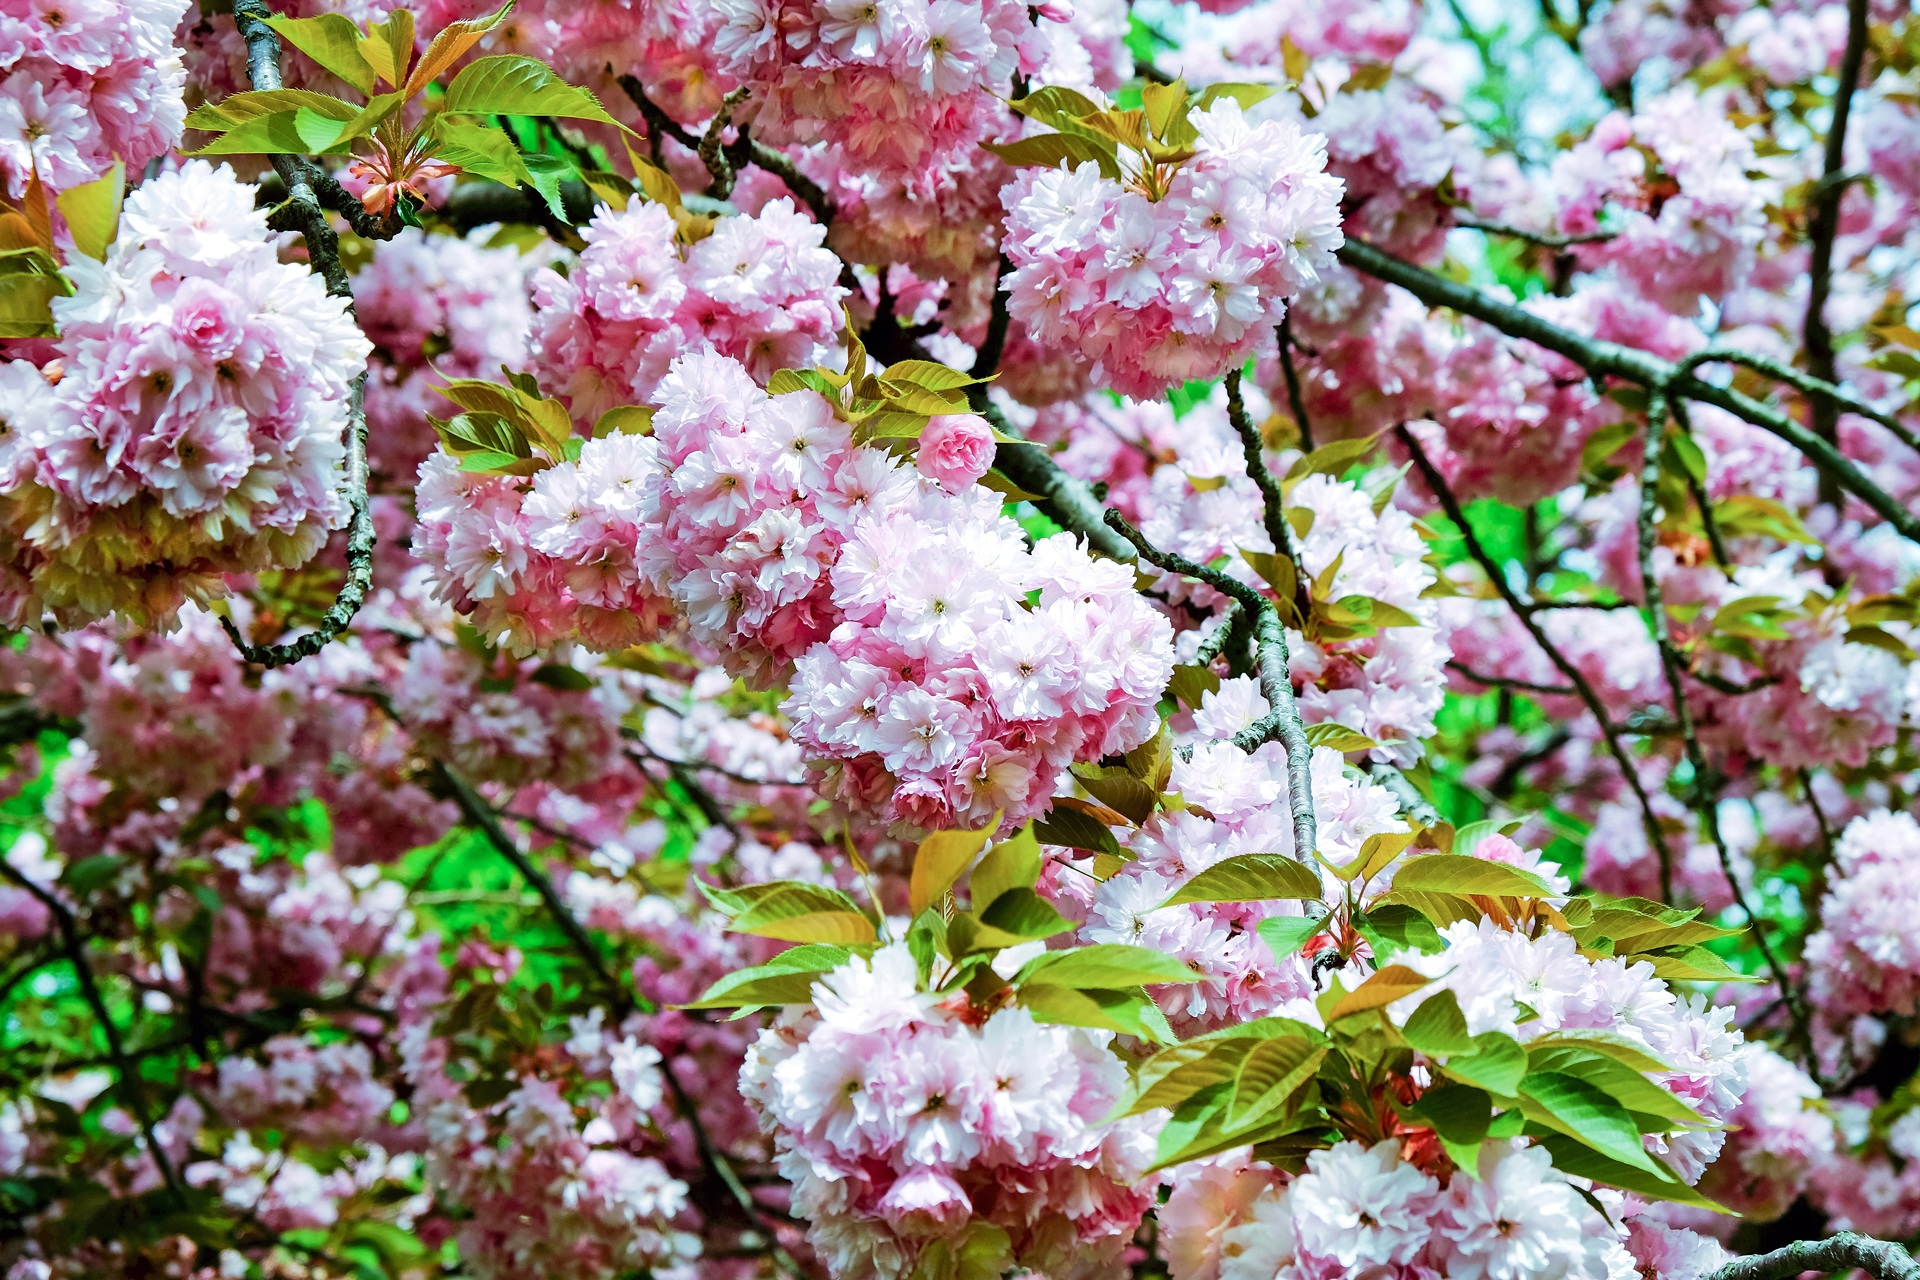
tree, branch, blossom, plant, flower, bloom, food, spring, produce, pink, cherry blossom, flowers, shrub, flowering plant, japanese cherry blossom, land plant